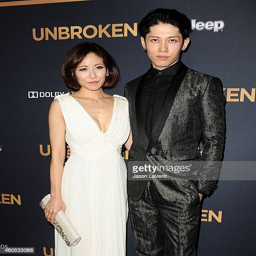
person and pop artist attend the premiere at imax